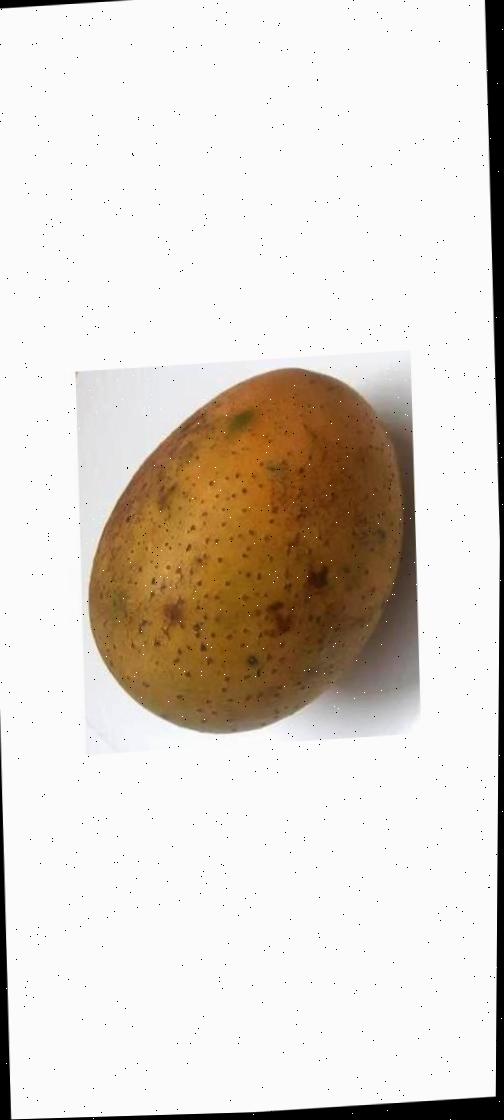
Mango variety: Gourmoti